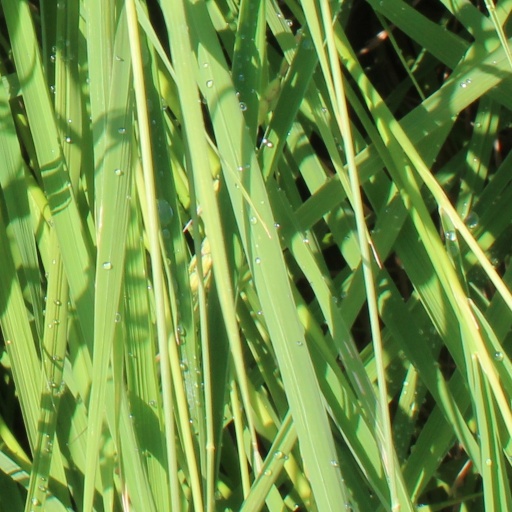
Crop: rice